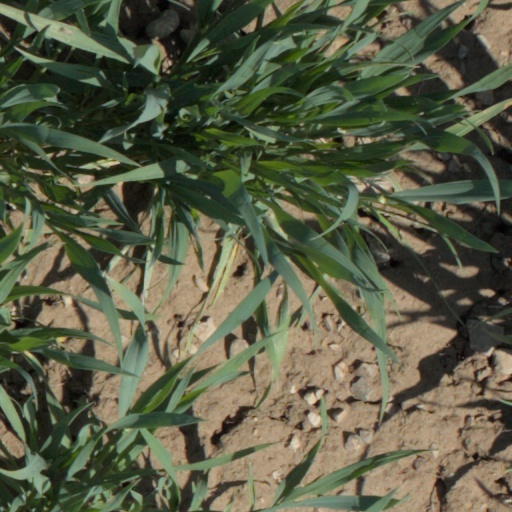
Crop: wheat